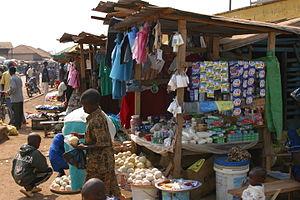
Kissidougou est une ville de Guinée située à environ 600 kilomètres de la capitale Conakry, en région administrative de Faranah, et en région naturelle de Guinée forestière. C'est le chef-lieu de préfecture homonyme.